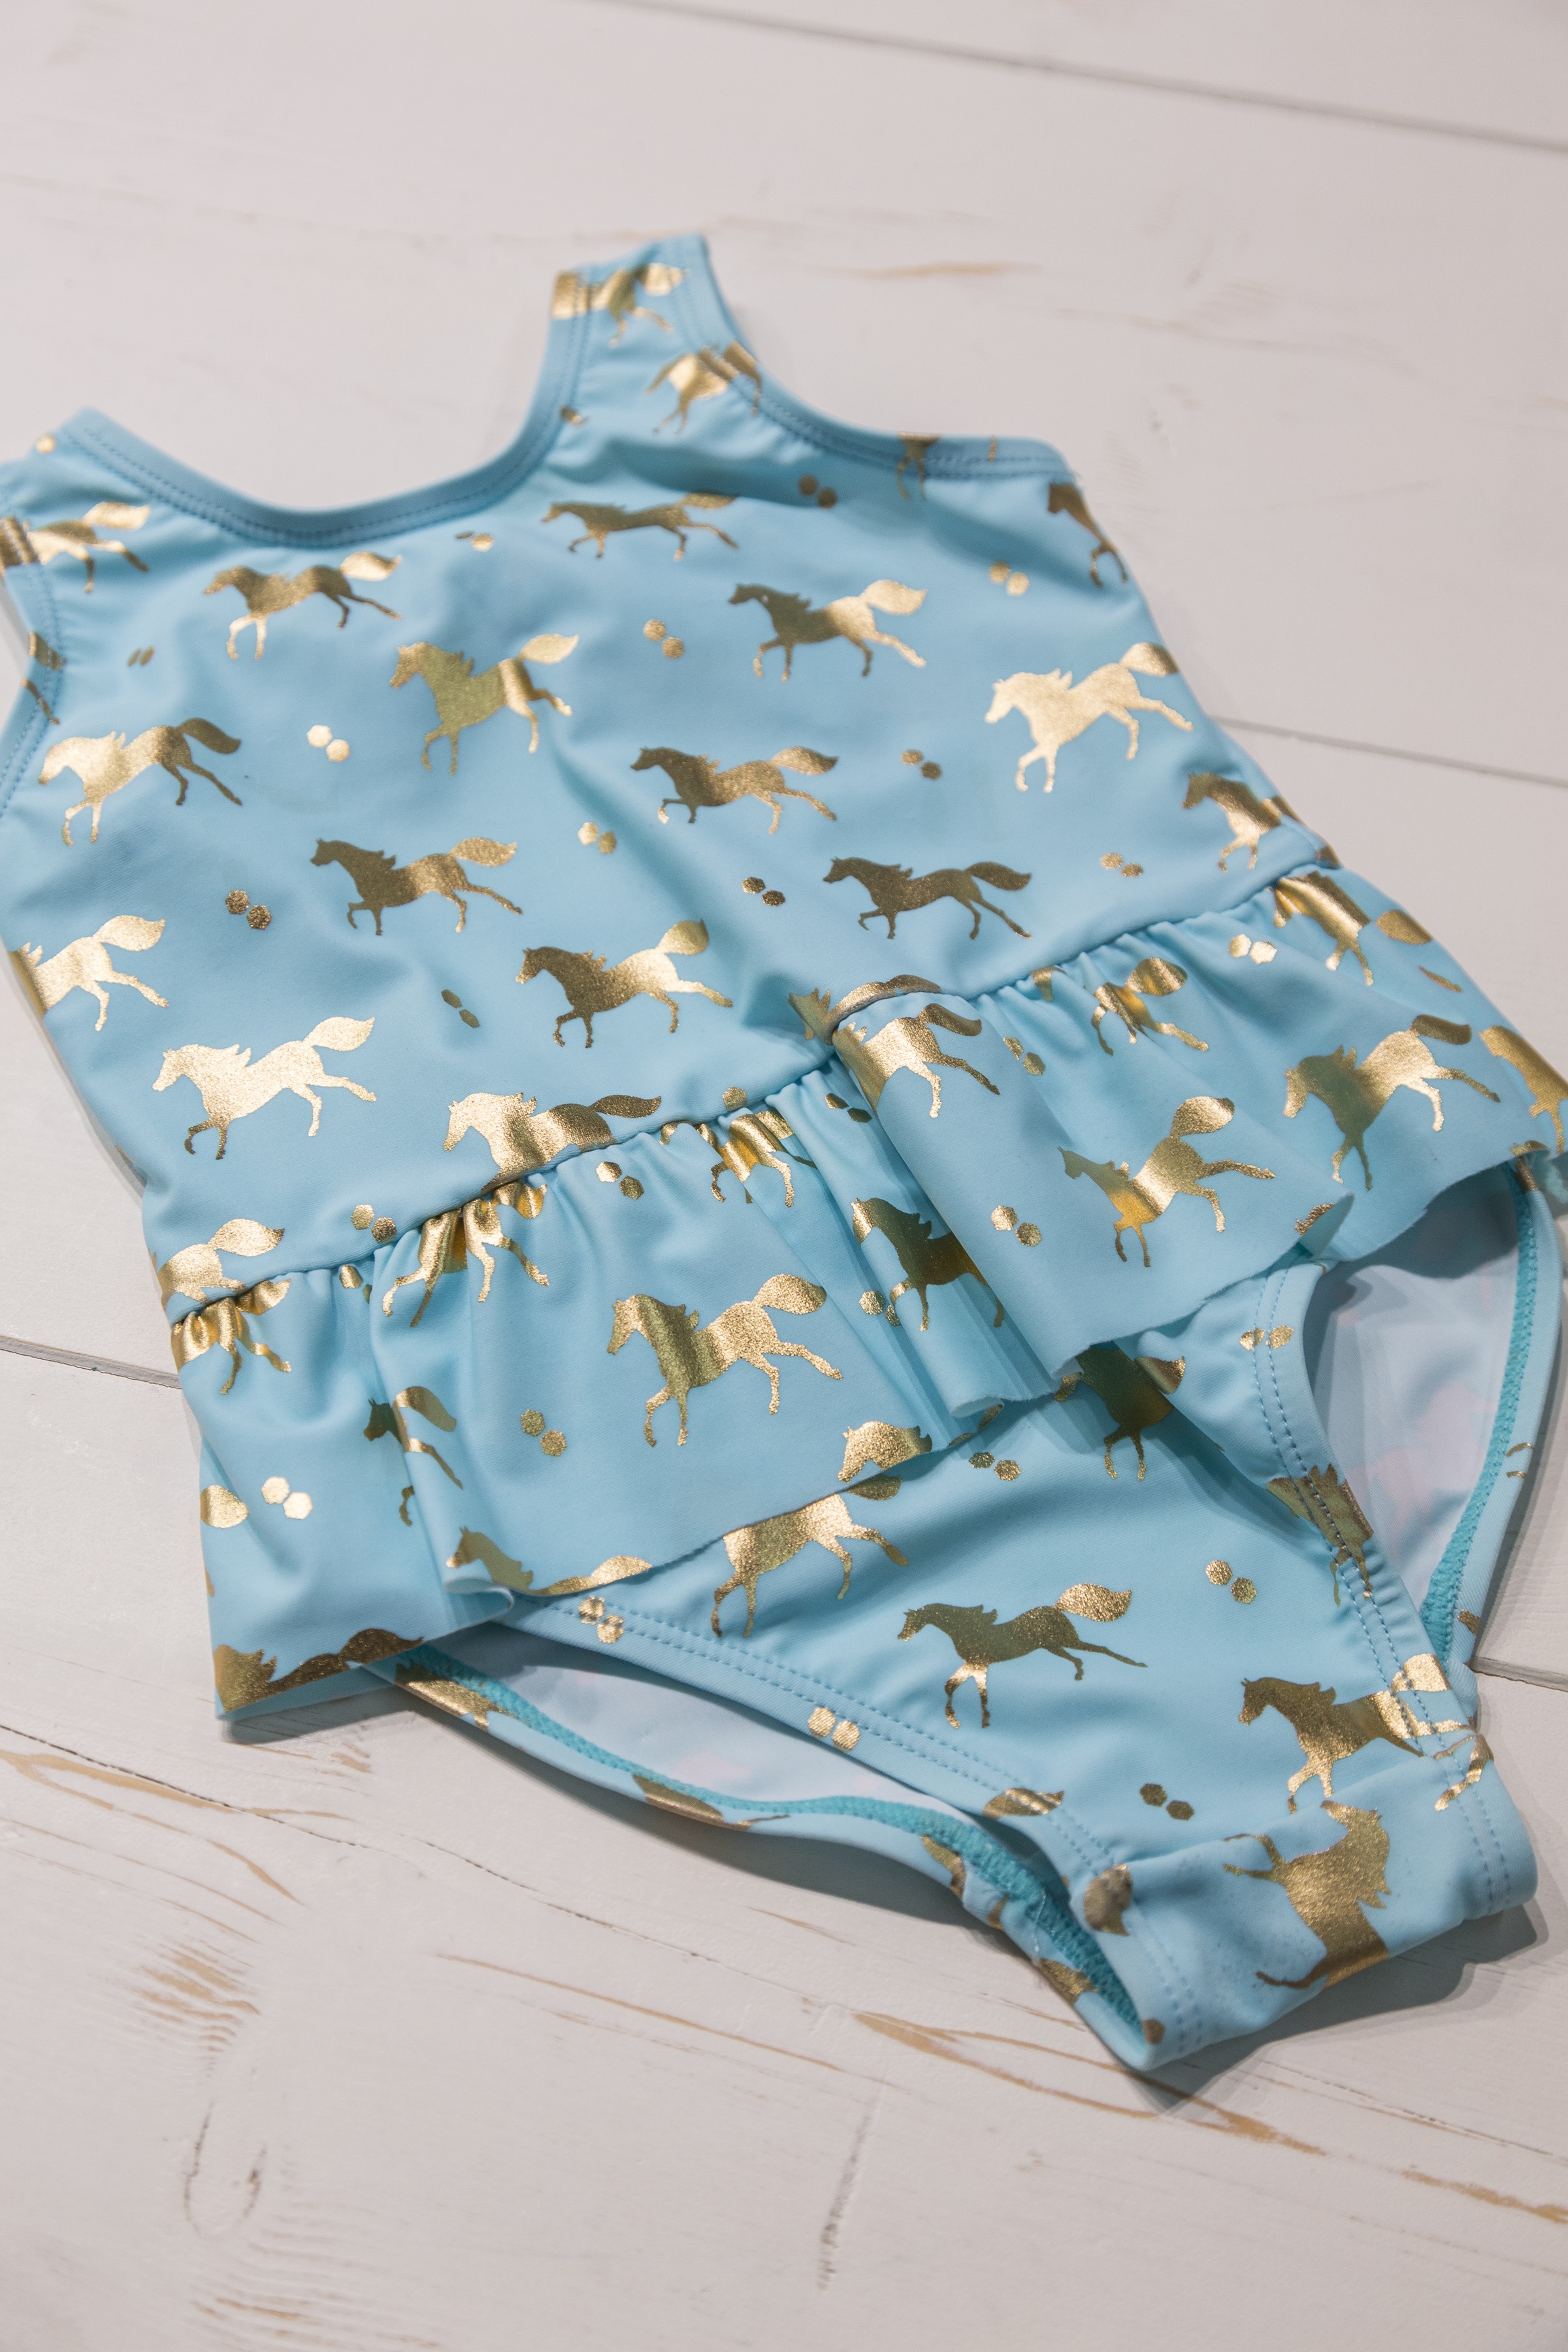
girl, summer, swim, pattern, blue, clothing, material, swimwear, tablecloth, textile, art, swimsuit, pretty, sleeve, bed sheet